Buckskin Joe, Park County, Colorado

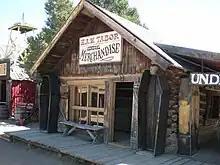
Tabor's store, previously located in the Buckskin Joe movie set and theme park near Cañon City, Colorado and later sold to a private collector

The placer and vein gold deposits were rich, but were quickly exhausted. By 1866, the town was reported to be deserted, and the courthouse building was moved down the valley to the new county seat of Fairplay. In the late 1950s, Horace Tabor's general store was dismantled, hauled away, and reassembled at the tourist attraction and movie set also called Buckskin Joe, away from the original site. It remained there until 2011 when it, along with the entire tourist attraction and movie set, was sold to a private collector and moved to a private ranch in western Colorado.